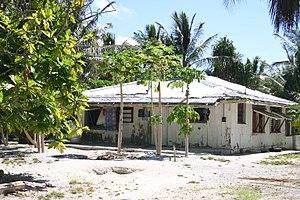
Un motu est un îlot de sable corallien sur la couronne récifale d'un atoll ou à l'arrière d'un récif barrière d'île volcanique. Il s'agit généralement d'un banc de sable accumulé dans une zone où les courants marins ralentissent, où le sable peut se déposer, comme sur les bords d'une passe, à l'arrière d'un récif, ou sur un haut-fond. Quelques motus sont des restes d'un récif émergé plus ancien et sont formés uniquement d'un agrégat de concrétions calcaires reposant sur un socle récifal, et présentant une absence notable de dépôts sablonneux. Les motus alternent avec les hoas. La plupart portent une faible végétation, notamment des cocotiers. Ces îlots de sable sont parfois mal stabilisés, et peuvent disparaitre ou se former à la suite, par exemple, d'une forte dépression tropicale.
Canton, aussi appelée Kanton ou Abariringa, en anglais Canton Island, est un atoll situé dans le Nord-Ouest de l'océan Pacifique sud. Il constitue le plus grand atoll des îles Phœnix, un archipel dépendant des Kiribati. Elle porte son nom du baleinier Canton qui s'est échoué sur l'île le 4 mars 1854.